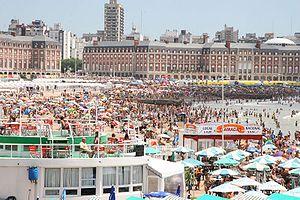
Mar del Plata est une ville de la province de Buenos Aires, en Argentine. Elle est située sur la côte Atlantique, à 404 km au sud-est de la ville de Buenos Aires, la capitale fédérale. La ville est le chef-lieu du partido General Pueyrredón. Sa population était estimée à 625 605 habitants en 2009, ce qui en fait la quatrième ville d'Argentine, derrière Buenos Aires, Córdoba et Rosario.